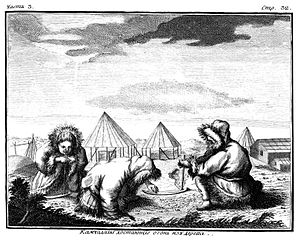
Kamtjadaler
Itelmener laver ild af træ (Krasjenninikov 1755)
Illustration fra Stepan Krašenninikovs værk fra 1755 ""Beskrivelse af landet Kamtjatka"". Den første omfattende beskrivelse af halvøens urindbyggere"
Kamtjadaler er en ældre betegnelse for den oprindelige befolkning, itelmener, på den russiske halvø Kamtjatka i Stillehavet.